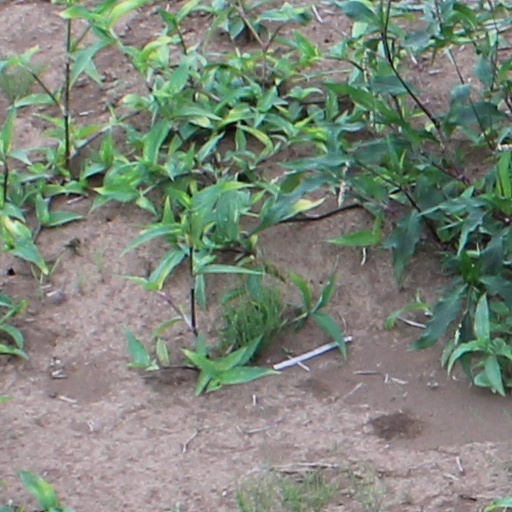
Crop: wheat